List of Fabales of Montana

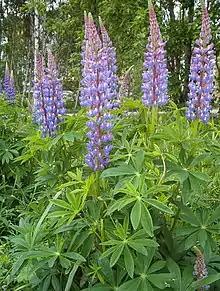
Bigleaf lupine

There are at least 174 members of the pea family, Fabaceae, found in Montana. Some of these species are exotics (not native to Montana) and some species have been designated as "Species of Concern".